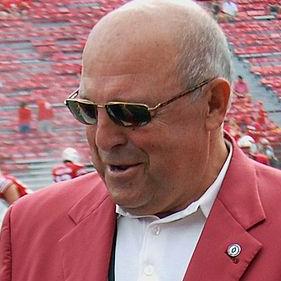
Age: 66